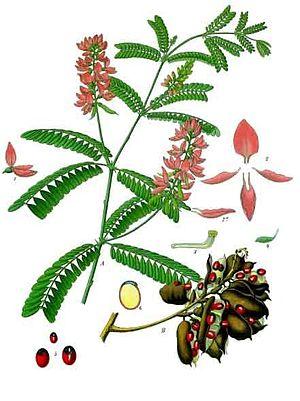
L'abrus à chapelet, également appelé pois rouge ou haricot paternoster, est un arbuste grimpant de la famille des Fabaceae.